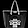
Label: Bag